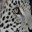
Label: leopard